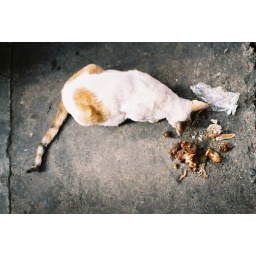
This photo was taken in the middle of a crowded street market in Manila.